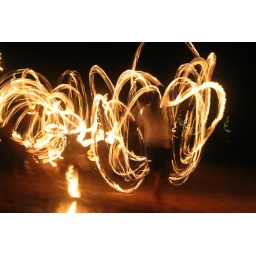
firedancer on the sand in front of the beach bar